Hagi ware

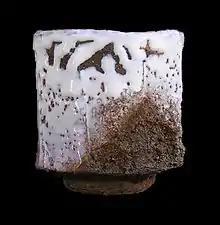
"oni" (demon) Hagi bowl, by Shibuya Deishi, 20th century

The white Hagi was developed by the Miwa family, one of the most highly regarded potting families in all of Japan. Their kiln was established in Kanbun 3 (1663) in the Matsumoto area of Hagi in order to produce tea utensils for Lord Mori Terumoto. Successive generations of Miwa potters have produced all sorts of works besides tea ware, including Raku ware (Kyusetsu I and IV studied in Kyoto), figurines of mythical creatures (Kyusetsu VI and VII), and vessels for the table.